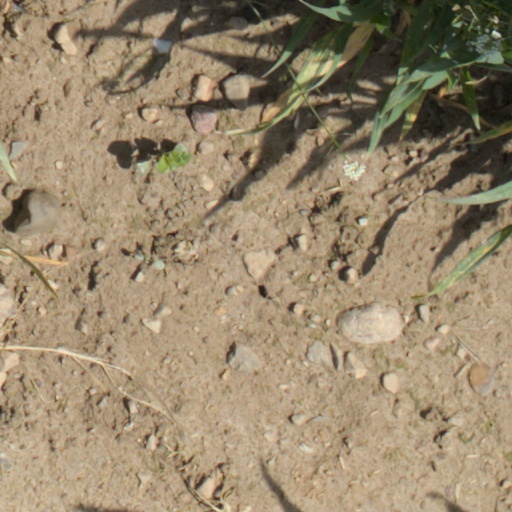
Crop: wheat